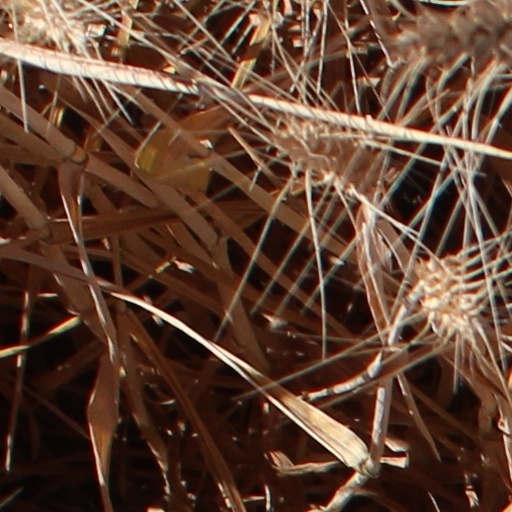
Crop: wheat